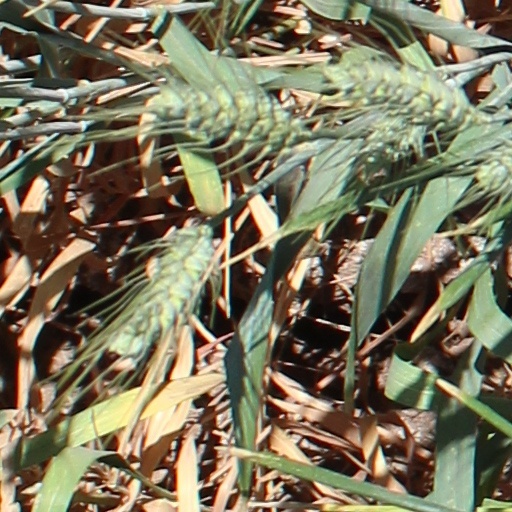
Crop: wheat